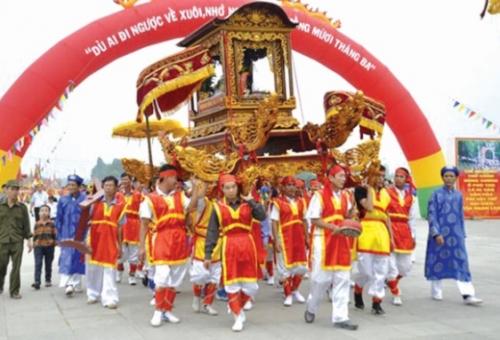
có một chiếc kiệu đang được khiêng đi ở trong hình